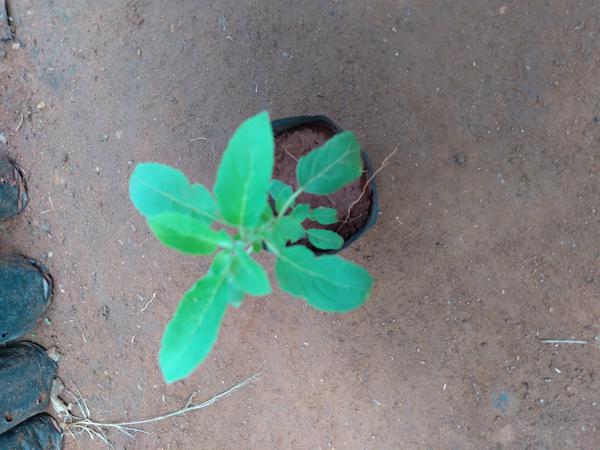
Plant: Tulasi